Abraham Watkins Venable

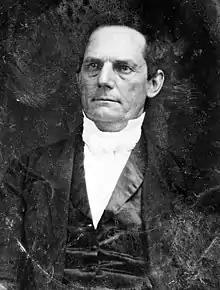
Portrait of Venable,

Abraham Watkins Venable (October 17, 1799 – February 24, 1876) was a 19th-century US politician and lawyer from North Carolina. He was an enslaver. Venable was the nephew of congressman and senator Abraham B. Venable.